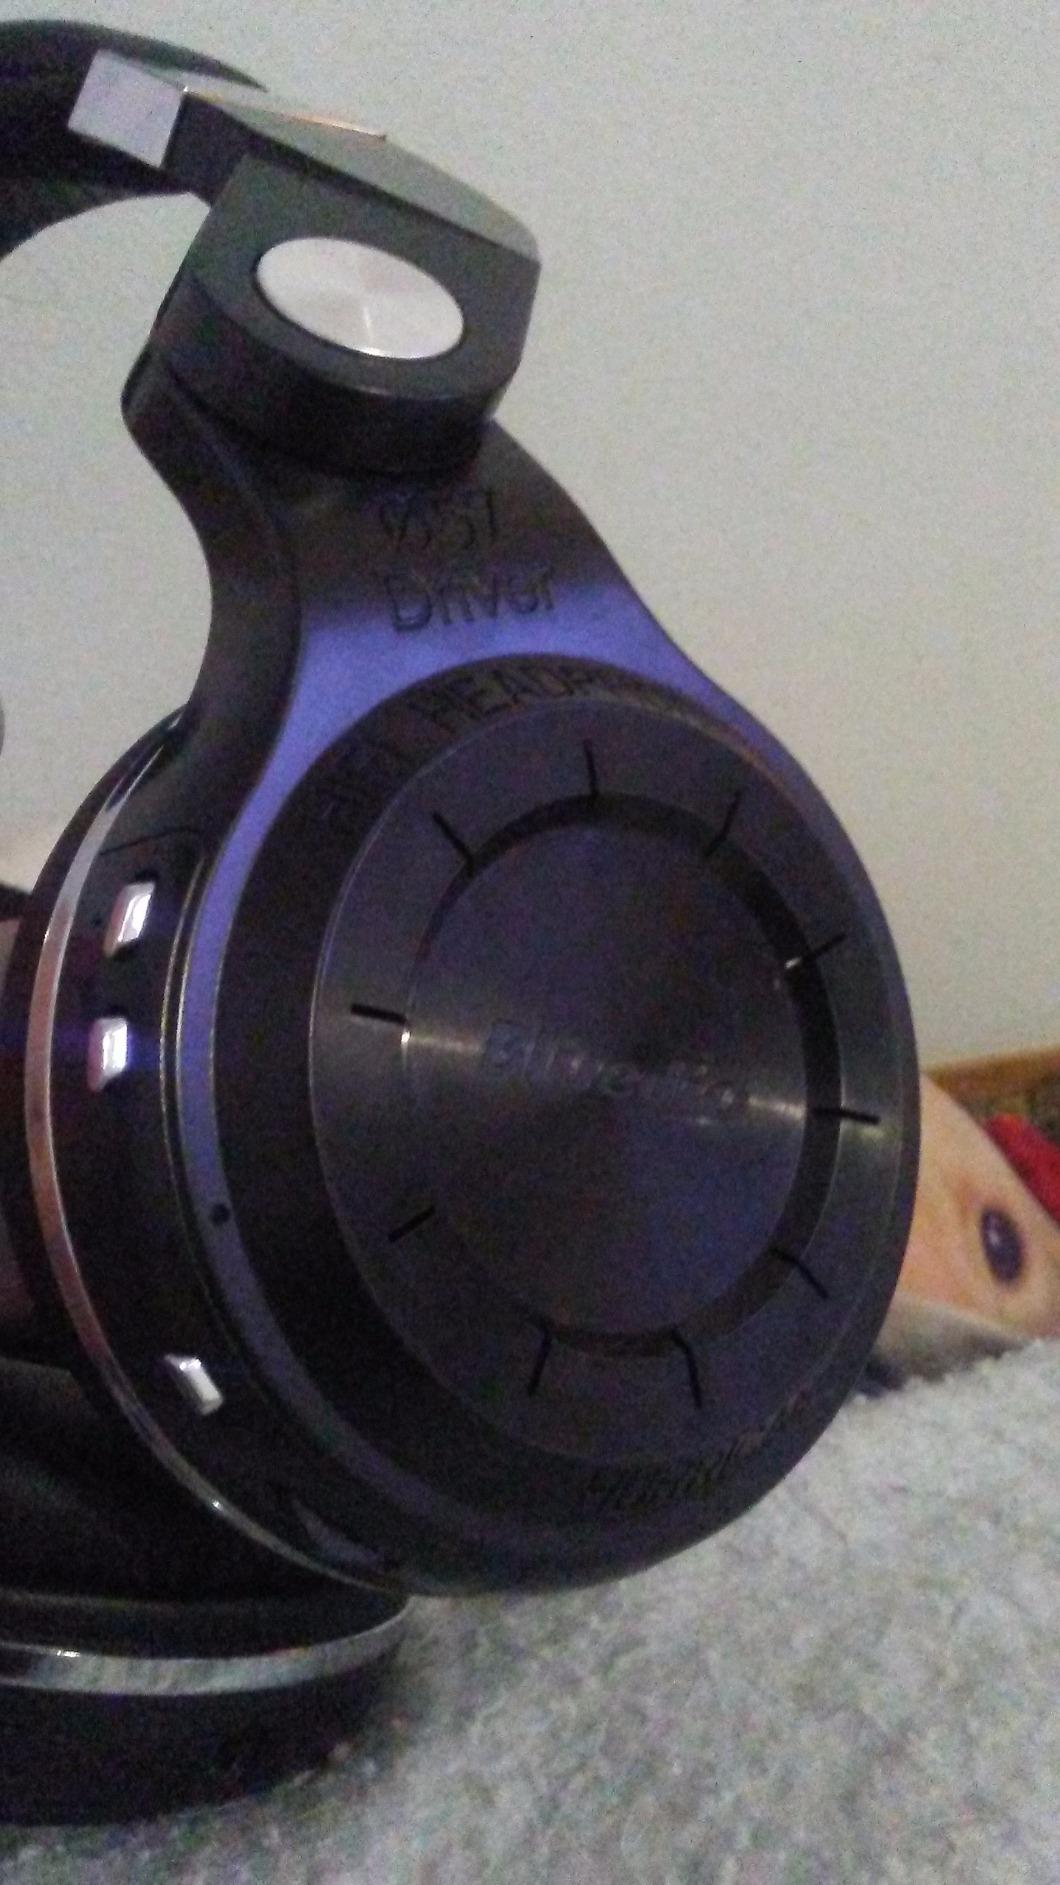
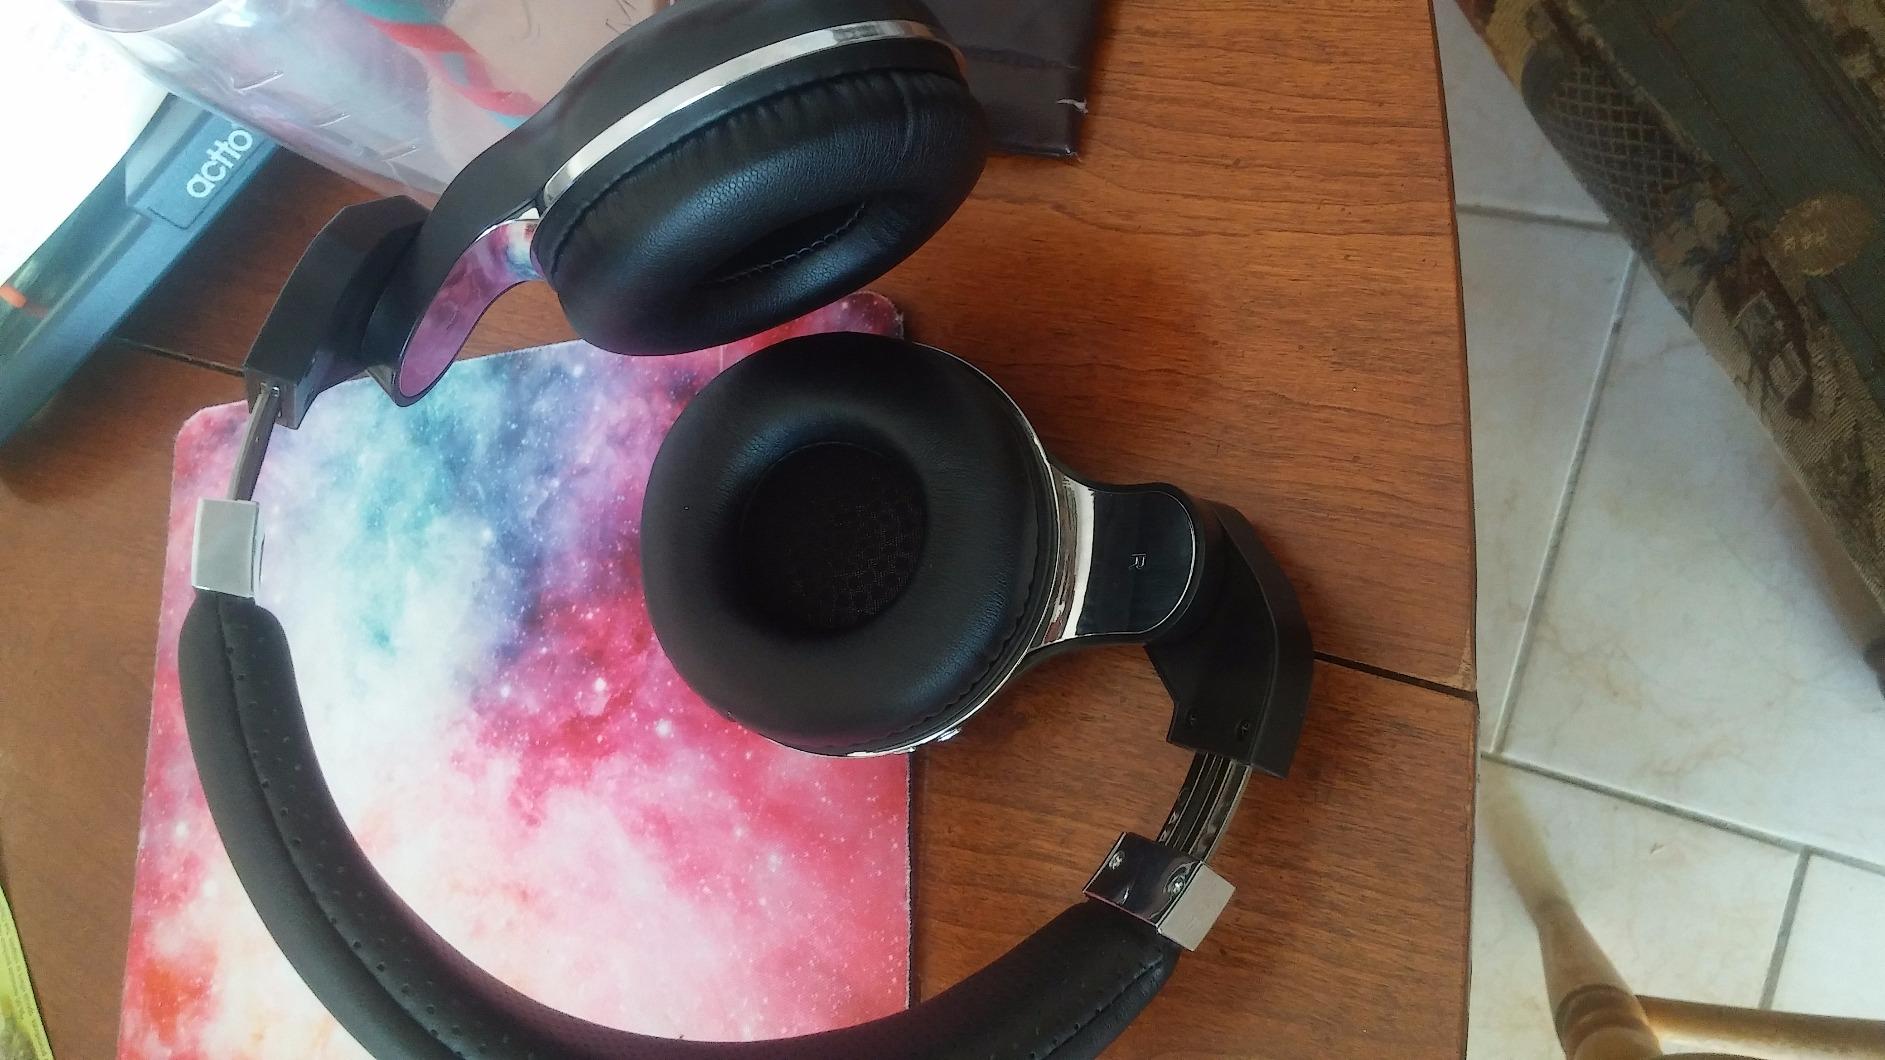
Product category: headphones
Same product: yes